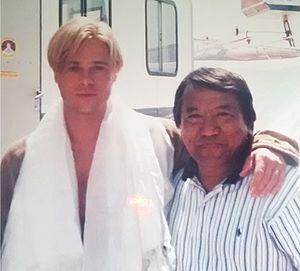
Sept Ans au Tibet est un film d'aventure franco-américano-britannique de Jean-Jacques Annaud, réalisé en 1997. Ce film dramatique s'inspire du livre Sept Ans d'aventures au Tibet, le récit autobiographique du séjour de l'alpiniste autrichien Heinrich Harrer au Tibet, de 1944 à 1951.